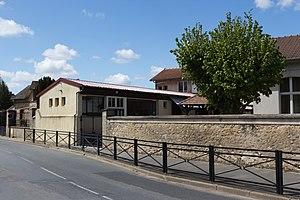
D'Huison-Longueville est une commune française située à quarante-quatre kilomètres au sud de Paris dans le département de l'Essonne en région Île-de-France.